Har Sinai – Oheb Shalom Congregation

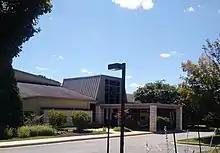
The former Har Sinai synagogue.

The synagogue purchased a property in the northwestern neighborhood of Park Heights from the Maryland Country Club, with a new synagogue dedicated in 1938. A $1 million fundraising program was begun in 1953 by Rabbi Abraham Shusterman. A design modeled on Cleveland's Park Synagogue was created, and following groundbreaking in September 1957, the new structure, the Congregation's fourth home, with seating for 600 and able to accommodate 2,200 for High Holy Days services, was first used in June 1959. During the 1950s, Shusterman was a regular panelist on the weekly television program "To Promote Goodwill", an interfaith discussion of social and religious issues by clergy representing Jewish, Catholic, and Protestant views, produced by WBAL-TV and broadcast worldwide on the Voice of America. Owings Mills was chosen as the site of a satellite Hebrew school in 1988 and a structure was completed there in 2002.